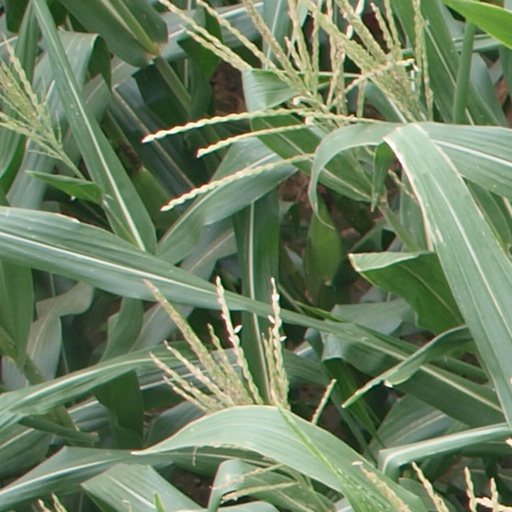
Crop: maize; corn